Randonneuring

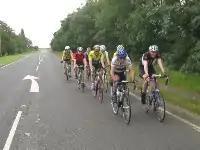
A group of cyclists riding a 200 km randonneuring event

Randonneuring (also known as Audax in the UK, Australia and Brazil) is a long-distance cycling sport with its origins in audax cycling. In randonneuring, riders attempt courses of 200 km or more, passing through predetermined "controls" (checkpoints). Riders aim to complete the course within specified time limits, and receive equal recognition regardless of their finishing order. Riders may travel in groups or alone as they wish, and are expected to be self-sufficient between controls. A randonneuring event is called a randonnée or brevet, and a rider who has completed a 200 km event is called a randonneur.